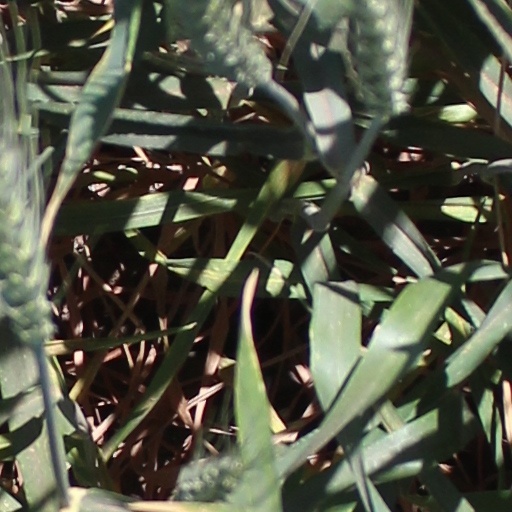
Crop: wheat